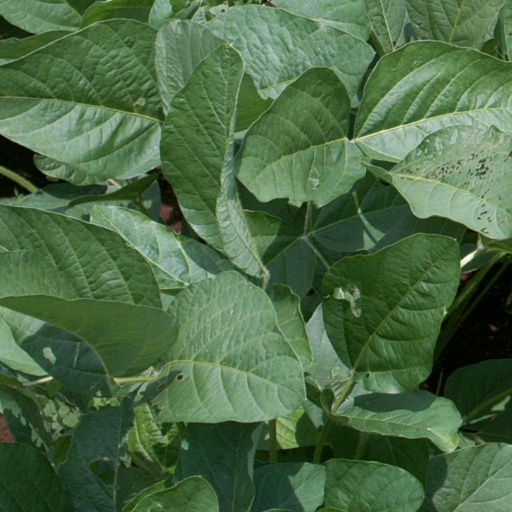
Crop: soybean